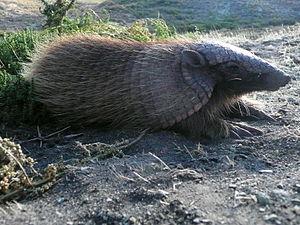
Photo prise en Patagonie d'un Chaetophractus villosus, appelé Peludo en espagnol.
Chaetophractus est un genre de tatous de la sous-famille des Euphractinae.
Euphractinae est une sous-famille de tatous appartenant à la famille des Dasypodidae. Cette sous-famille comporte 5 genres et 7 espèces.
Le Petit tatou velu ou tatou criard est une espèce de tatous de la sous-familledes Euphractinae. Il a été décrit par John Edward Gray en 1865.